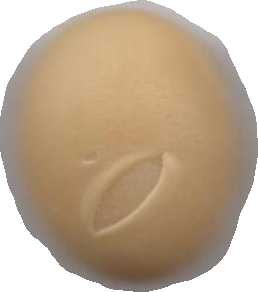
Variety: Dega